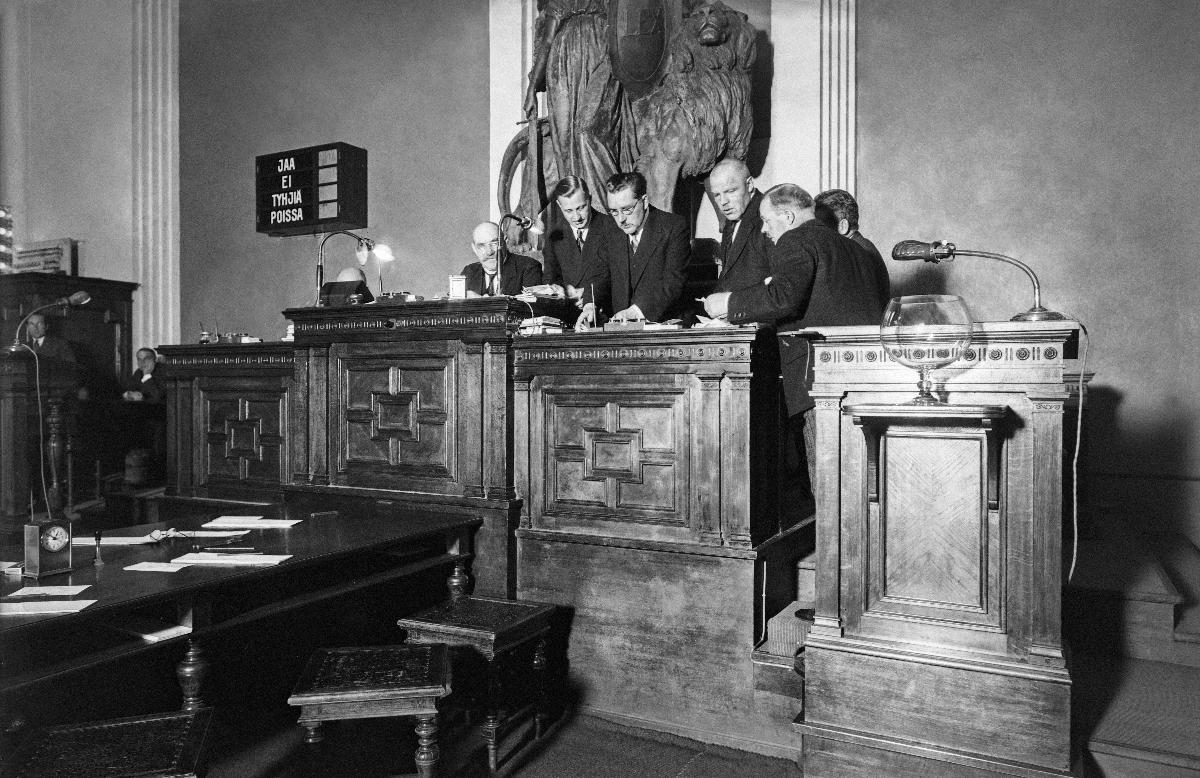
Eduskunnan avajaiset
Riksdagens öppnande; Opening of the Parliament
sisällön kuvaus: Eduskunnan avajaiset Helsingissä 21.10.1930. Ääntenlaskenta. content description: Opening of the Parliament in Helsinki 21.10.1930. Counting of votes. innehållsbeskrivning: Riksdagens öppnande i Helsingfors 21.10.1930. Rösträkning.
Kuvaaja: Sundström, Hugo, kuvaaja
Vuosi: 1930
Paikka: Suomi, Uusimaa, Helsinki
Aiheet: politiikka; eduskunta (parlamentit); poliitikot; kansanedustajat; HBL; politics; parliament; politicians; members of parliament; representatives; members of the parliament; politik; riksdagen; politiker; riksdagsledamöter; riksdagsmän